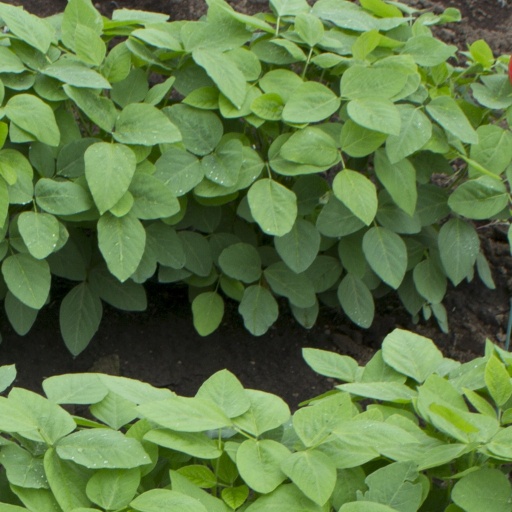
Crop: soybean